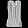
Label: T - shirt / top